Phillip N. Butler

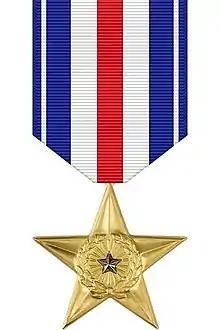
Silver Star medal award for courage

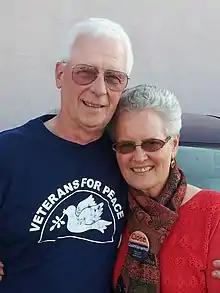
President of Veterans for Peace Phil Butler, and his wife Barbara

Butler had a consulting and management company, Camelot Enterprises 1981–2000, specializing in executive team building, interpersonal skills, planning, personal coaching and mentoring. He became a motivational speaker, speaking to several hundred large audiences about his POW experiences, relating the same fundamentals of survival and success with their lives.